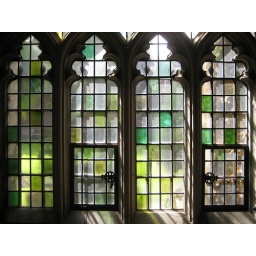
an old glass window in the cloister at st bartholomews church.